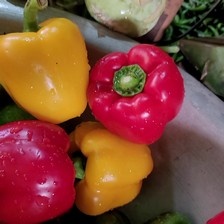
Label: capsicum